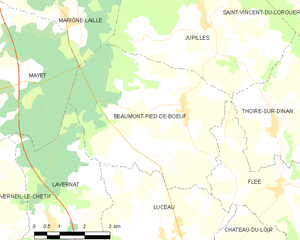
Carte des communes françaises